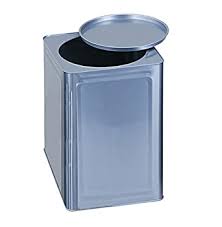
Label: metal